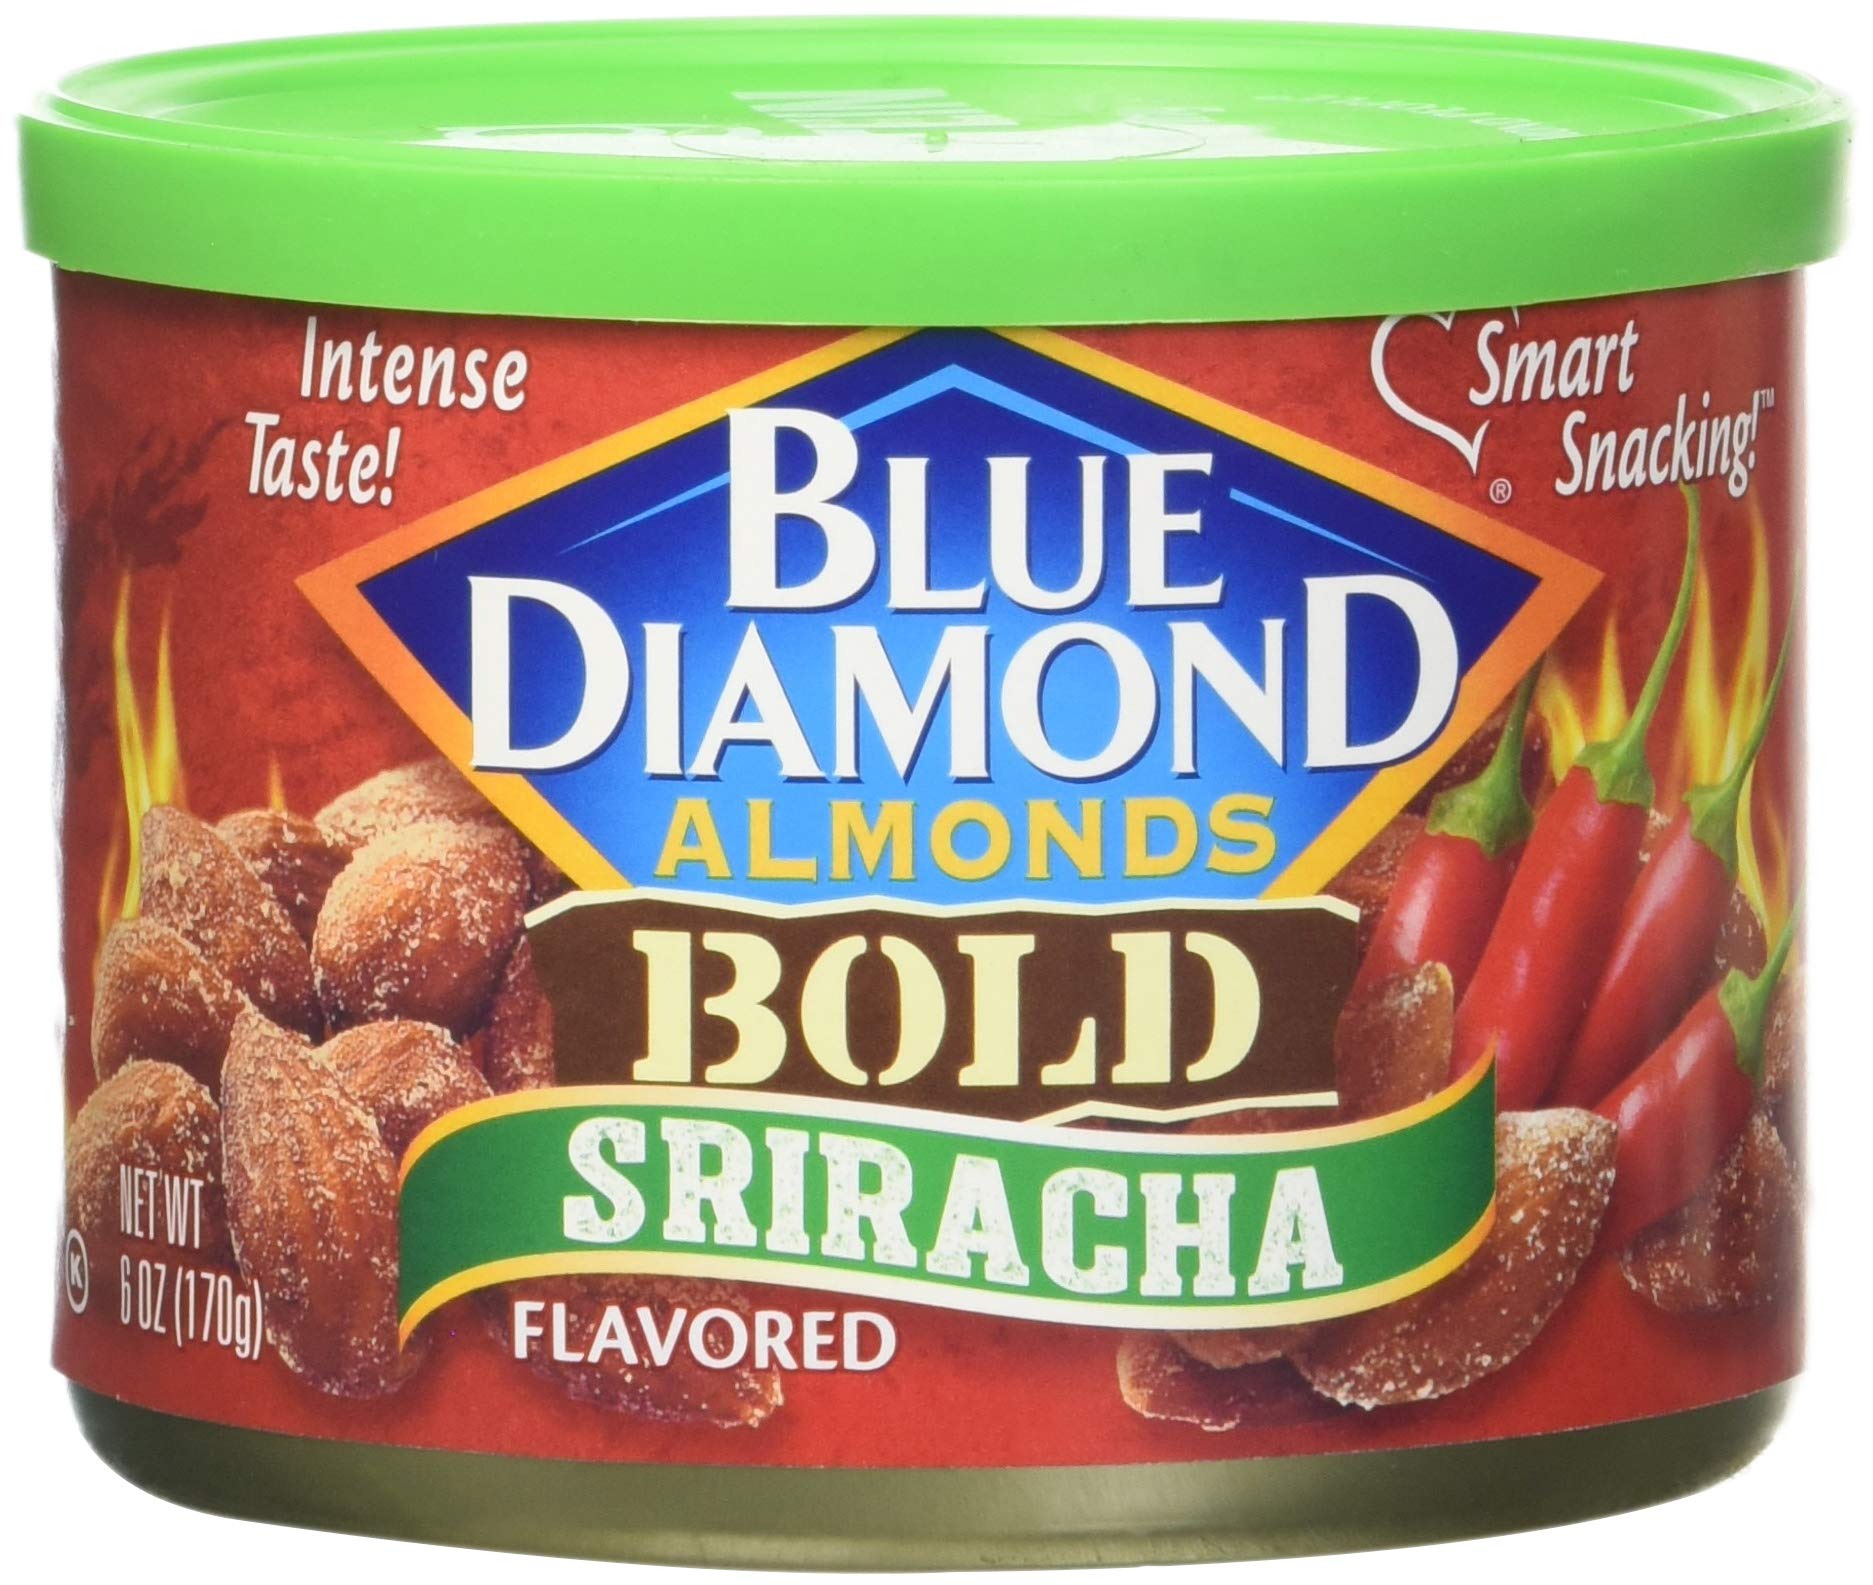
Item Name: Blue Diamond Almonds, Raw Whole Natural, 6 Ounce, Pack of 12
Bullet Point 1: Contains 12 -6 ounce tins of Blue Diamond Bold Sriracha Almonds
Bullet Point 2: Complex and tangy sriracha heat paired with the light sweetness of almonds
Bullet Point 3: Perfect for snacking, they're also ideal for your favorite recipes
Bullet Point 4: 3g fiber, 0g trans fat
Bullet Point 5: Cholesterol free
Value: 72.0
Unit: Ounce

Price: 20.69